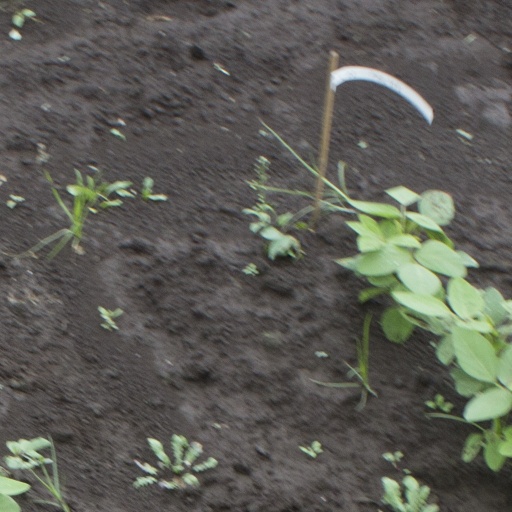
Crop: soybean